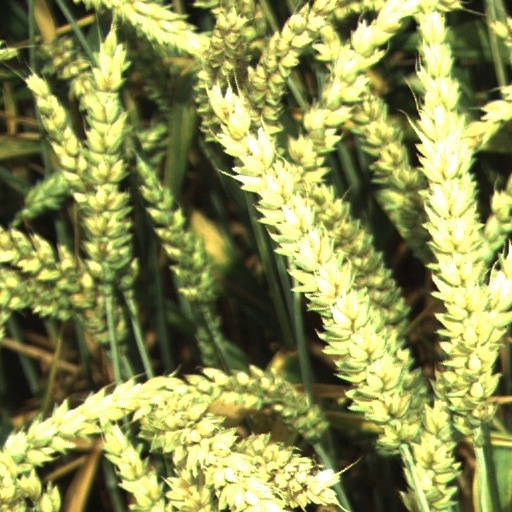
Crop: wheat